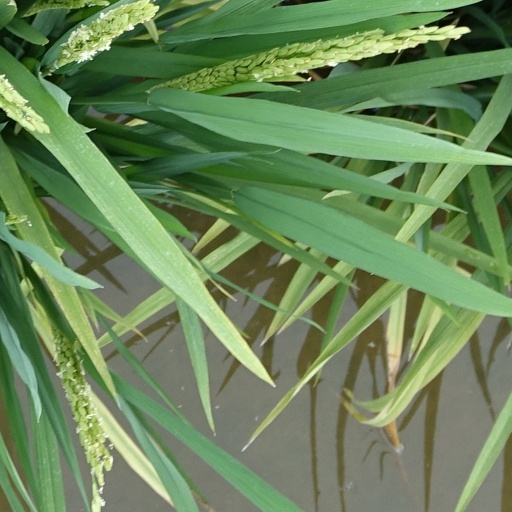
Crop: rice